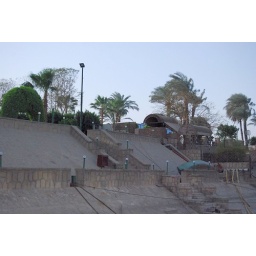
Climb up to get to the street from the boat in Luxor Egypt.